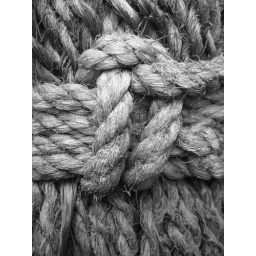
A close-up of the rope hanging off Grey Lady, a rather delapidated boat sitting on the mud in the Conwy River.